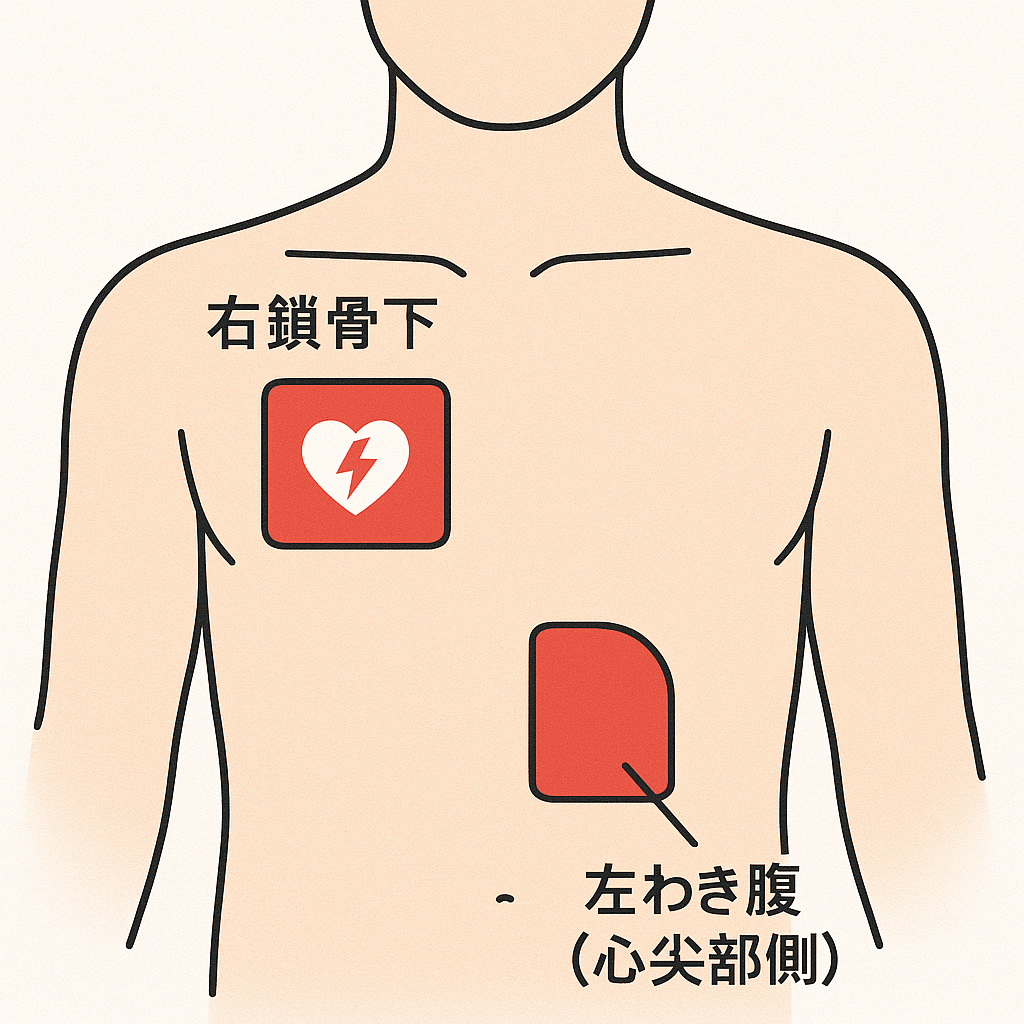
AEDパッド貼り付け位置
Specialty: medical-devices